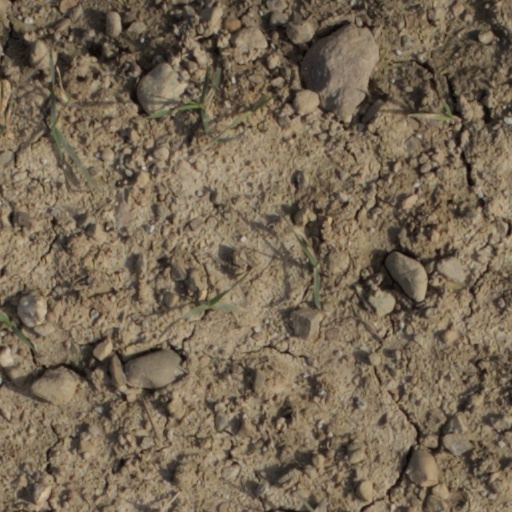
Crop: wheat